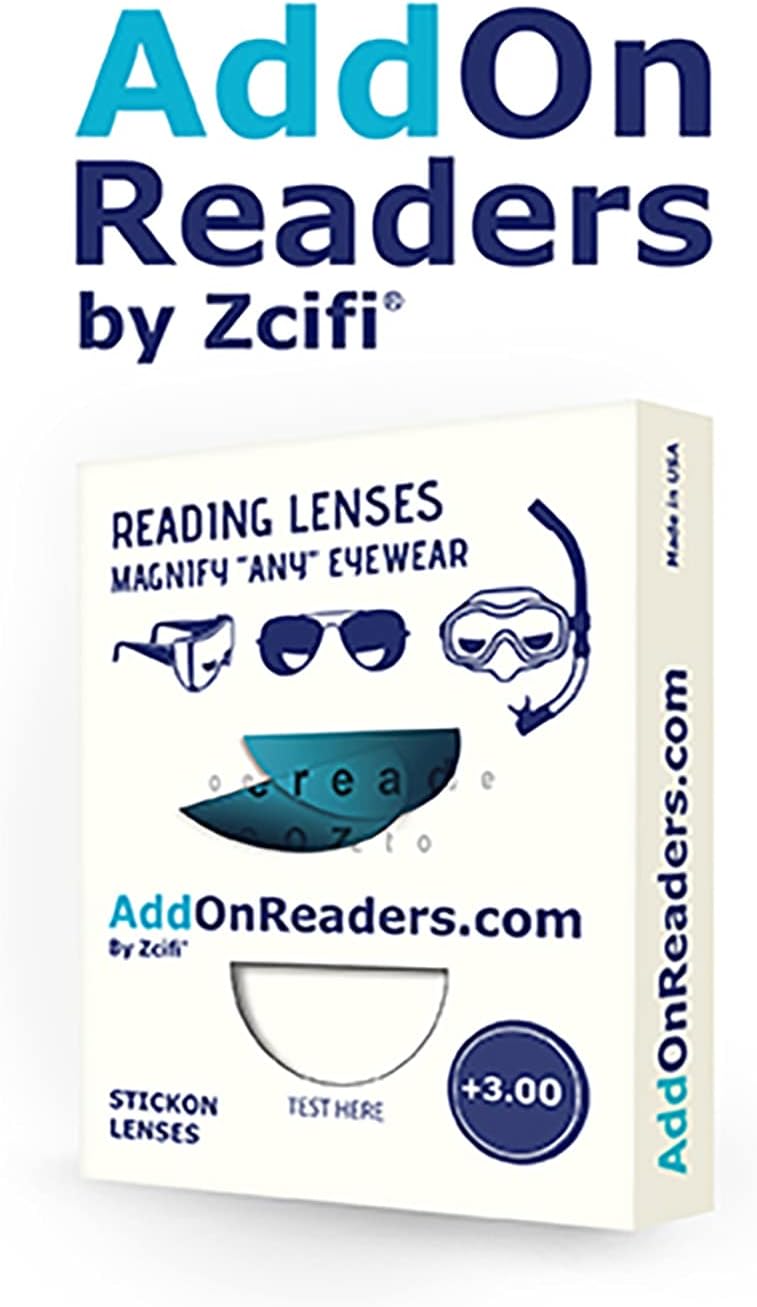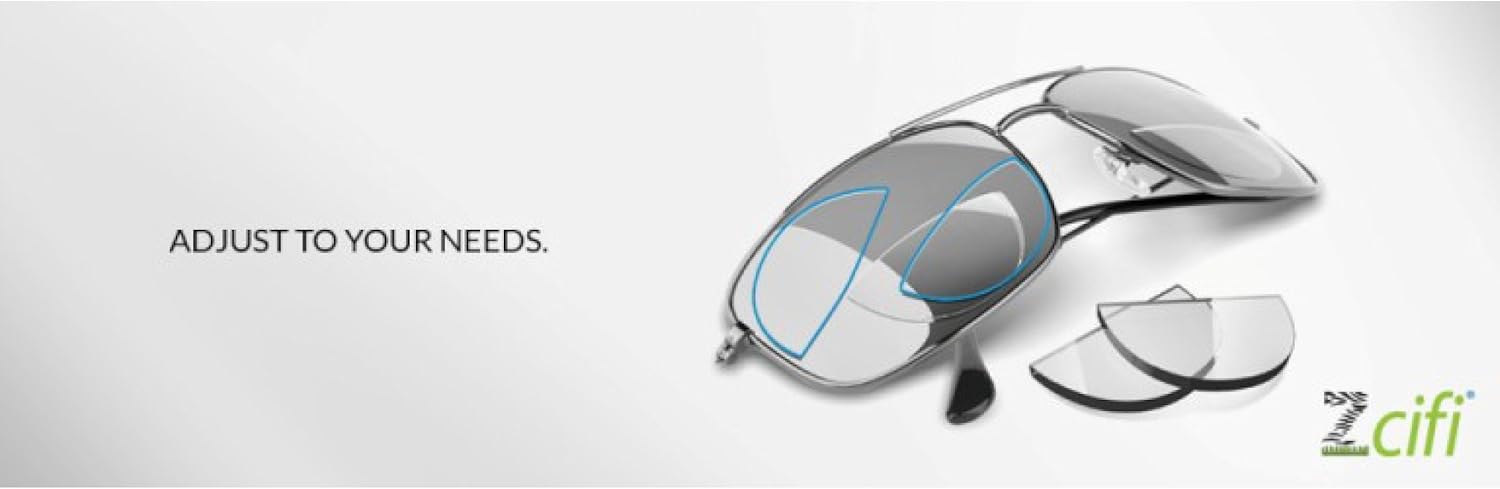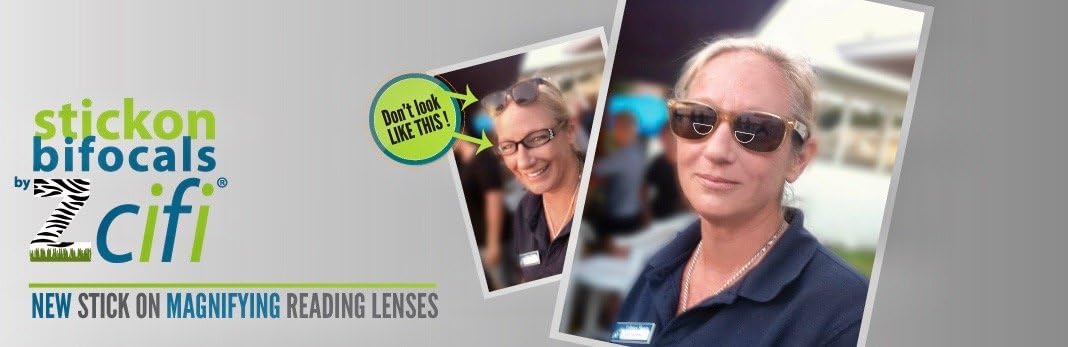
Stick on Bifocals by Zcifi Lenses +3.00 - Free Case - Stick on Bifocals - Make Any Eyewear Into Bifocals Instantly - Most Adherent - Available in A Variety of Powers - Reusable – Best Price
Category: Health & Personal Care
The BEST Stick ON Bifocals The “PERFECT SIZE & NO CUTTING Stick on Bifocal Lenses   (Lens Size 1" W x 1/2" H)   This is an adherent silicone like lens that does not require a doctor’s prescription   Our Stick On Bifocal lenses give you the magnification you need when you need it!   You can simply apply these lenses to the inside of any eyewear with a little water.   SAVE Money and Time using our Stick On Bifocals
Features: “NO GLUE NEEDED” WATER Acts AS An ADHESIVE Between the Lens and Eyewear! | EASY APPLY STICK ON BIFOCALS & EASY To Cut Down If NEEDED Stick On Bifocal LENSES! | EASY APPLY STICK ON BIFOCALS & EASY To Cut Down If NEEDED Stick On Bifocal LENSES! | WE ARE HERE To Answer ANY Questions You May Have Regarding Stick on Stick On Bifocals!